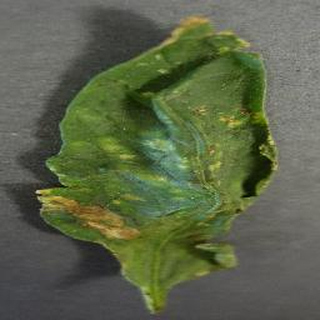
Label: tomato_bacterial_spot